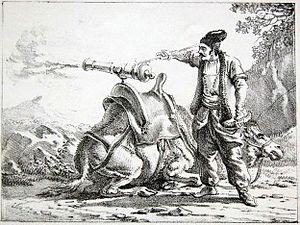
Un zamburak, unité militaire signifiant littéralement « guêpe », était une forme spécialisée d'artillerie automotrice du début de l'époque moderne. L'opérateur d'un zamburak est connu sous le nom de zamburakchi. L'arme a été utilisée par les empires de la poudre à canon, en particulier les empires iraniens de la dynastie de Séfévides et de la dynastie des Afcharides, en raison de la rudesse du plateau Iranien, qui a rendu le transport des canons lourds problématique.